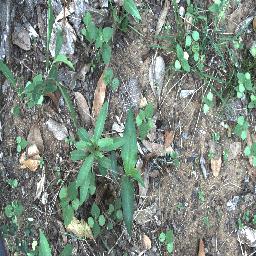
Label: rubber_vine